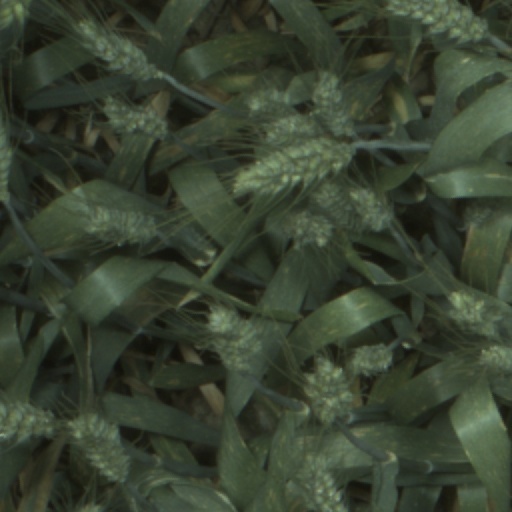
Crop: wheat